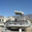
Label: ship